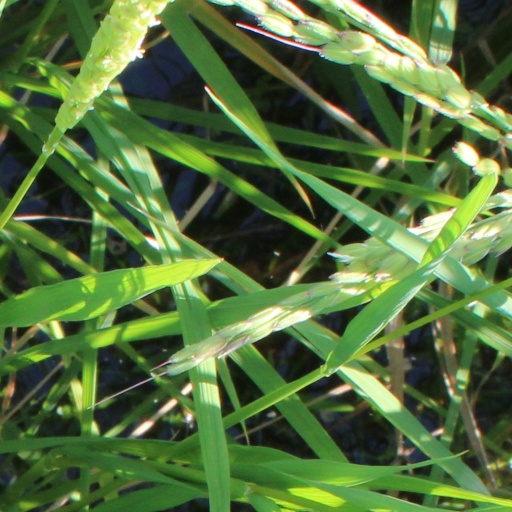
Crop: rice